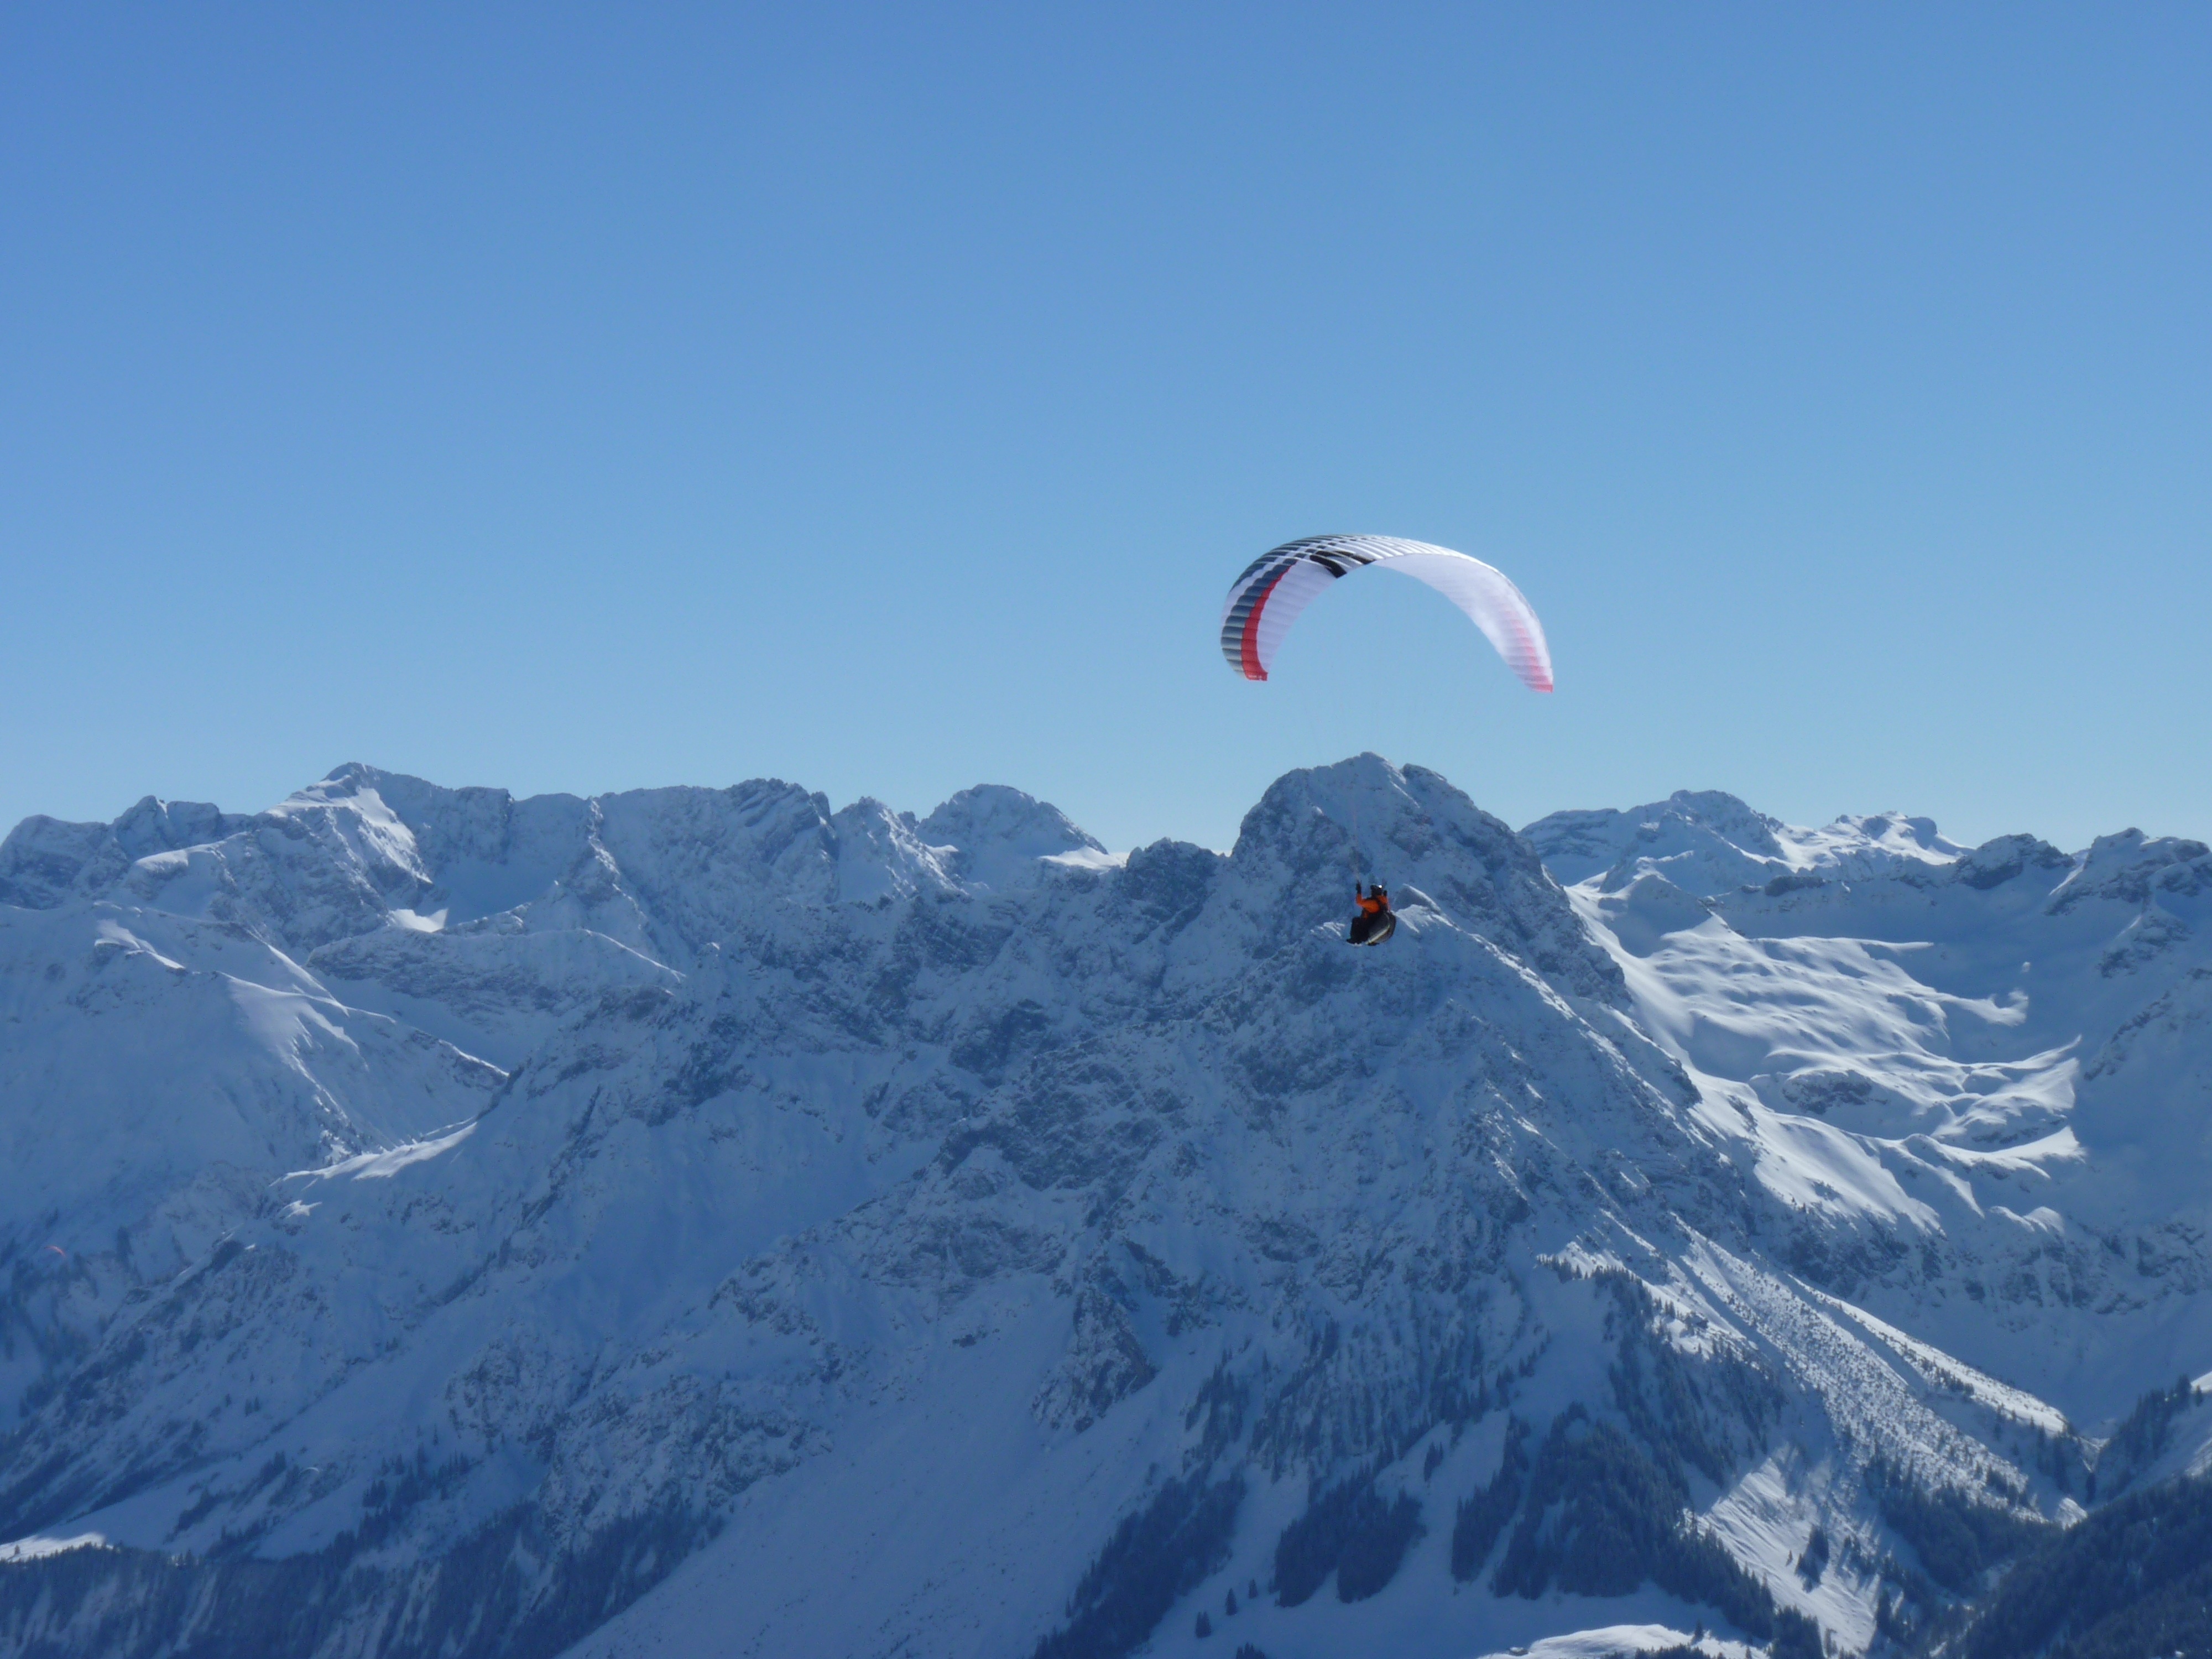
person, mountain, winter, sky, sun, sport, mountain range, fly, alpine, blue, extreme sport, leisure, paragliding, paraglider, austria, sports, mountains, hobby, airy, air sports, geological phenomenon, windsports